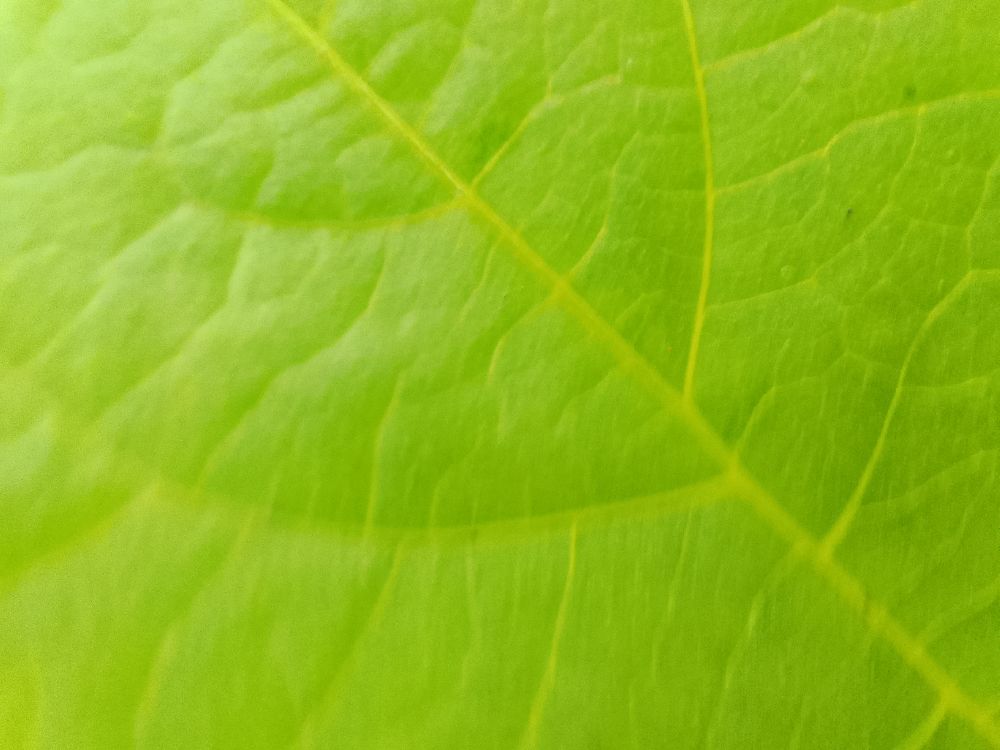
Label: healthy